2012 Kontinental Hockey League All-Star Game

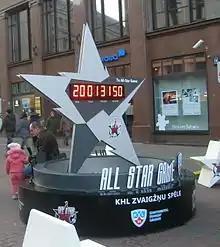
4th Kontinental Hockey League All-Star Game clock

The 2012 Kontinental Hockey League All-Star Game was the All-Star game for the 2011-12 season of the Kontinental Hockey League (KHL). It took place on 20 (Legends Game) and 21 (All-Star Game) January 2012 at the Arena Riga in Riga, Latvia.